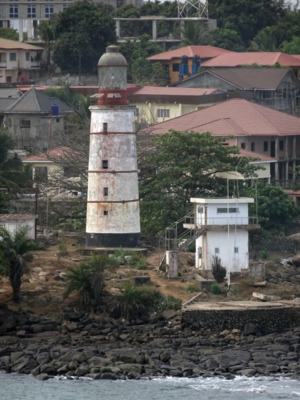
Phare du Cap Sierra Léone vu de la mer